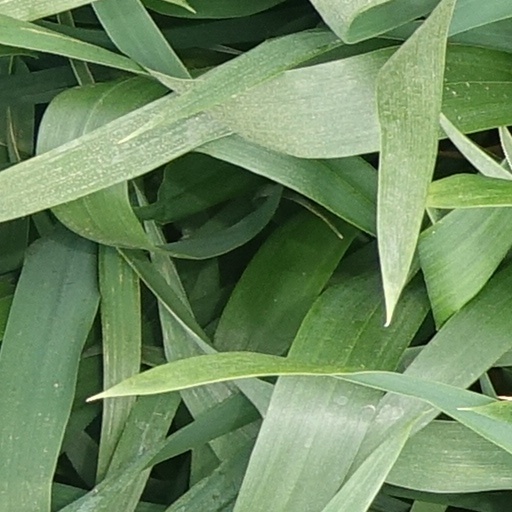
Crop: wheat